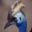
Label: bird